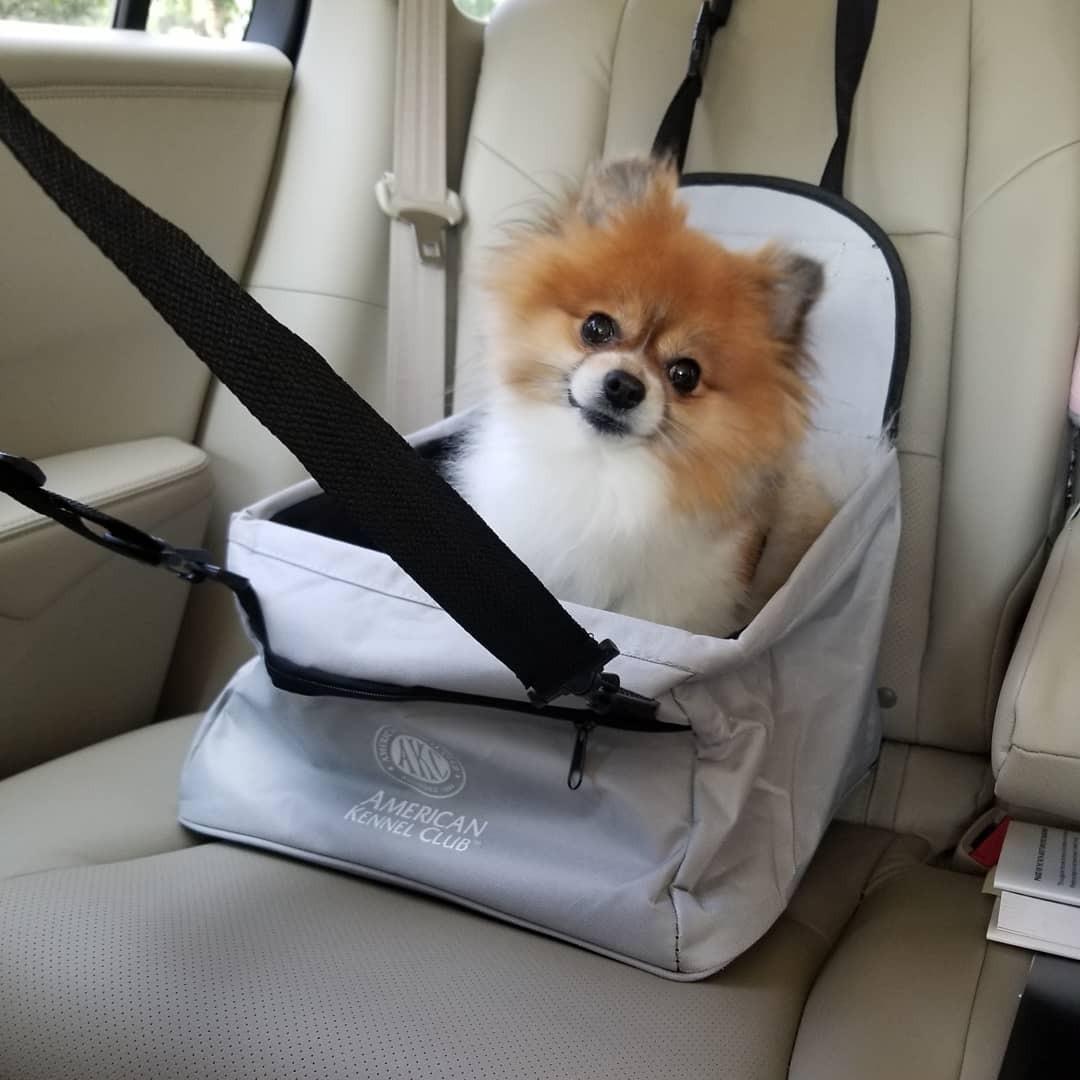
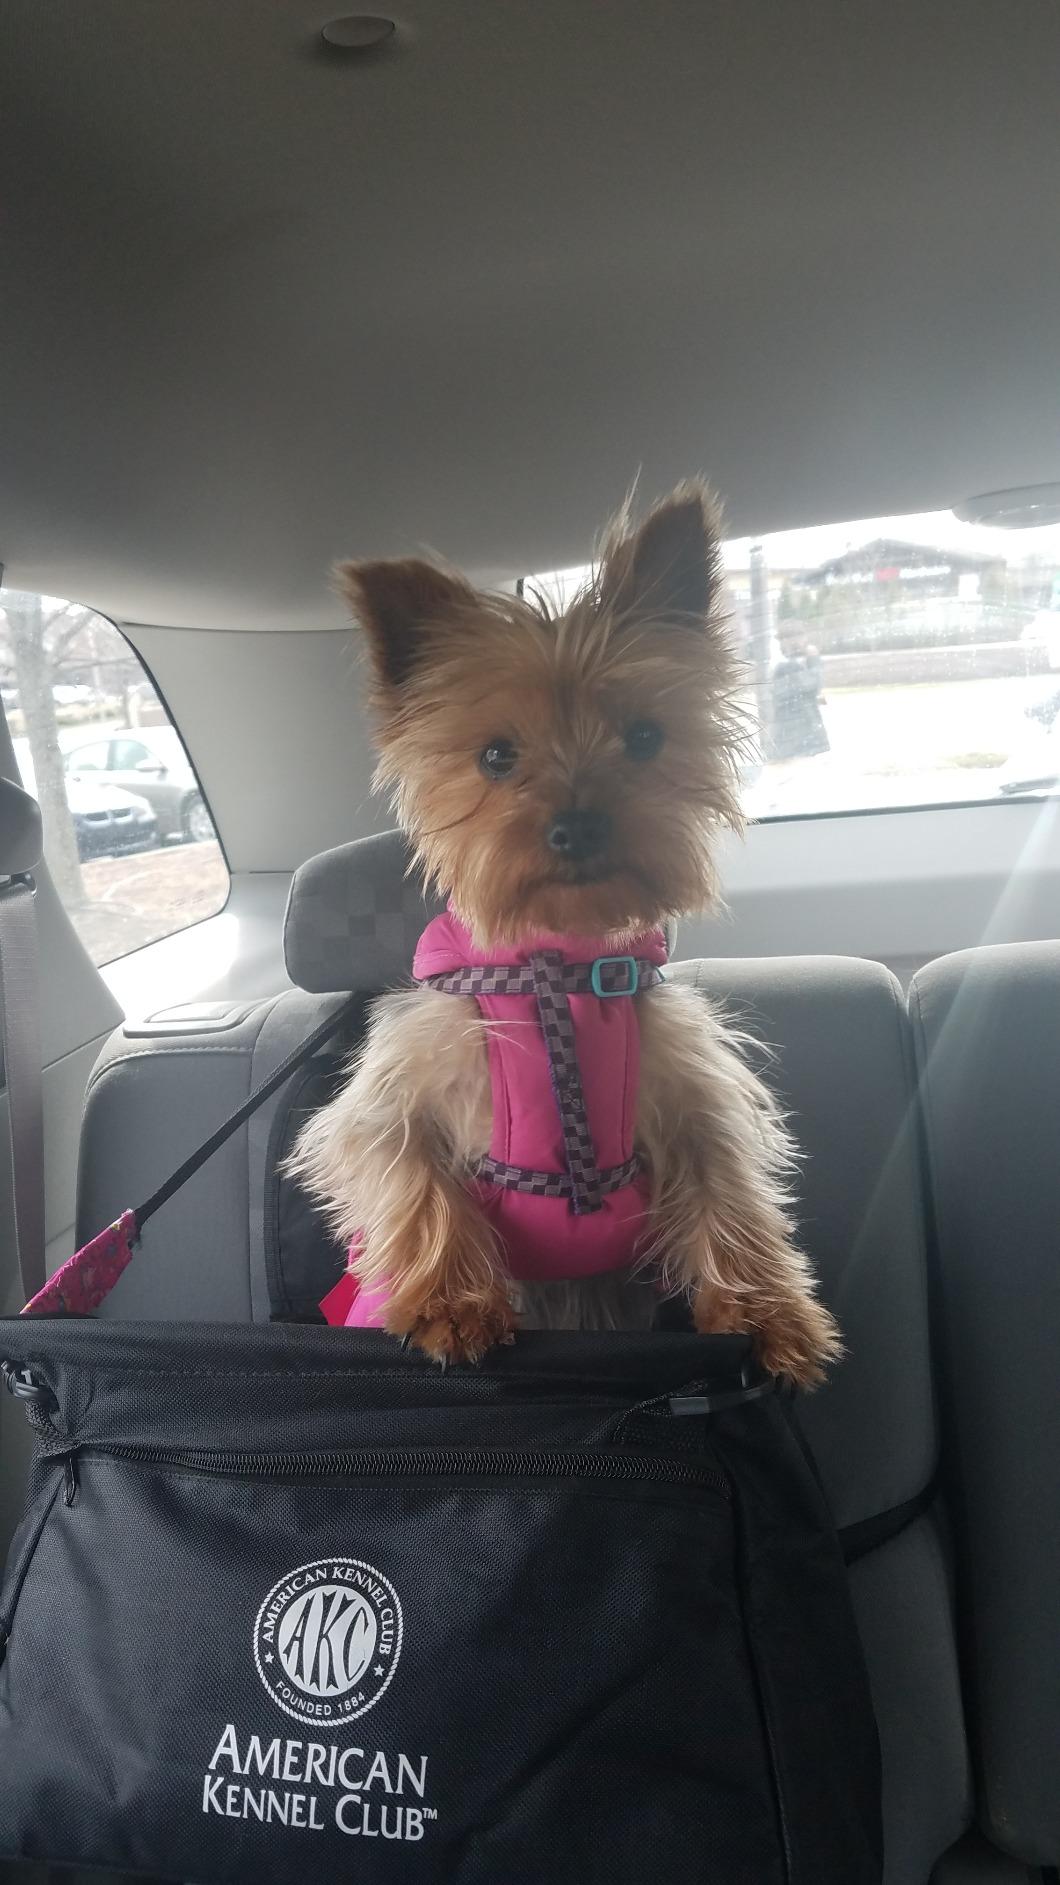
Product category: items_kennel
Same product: no